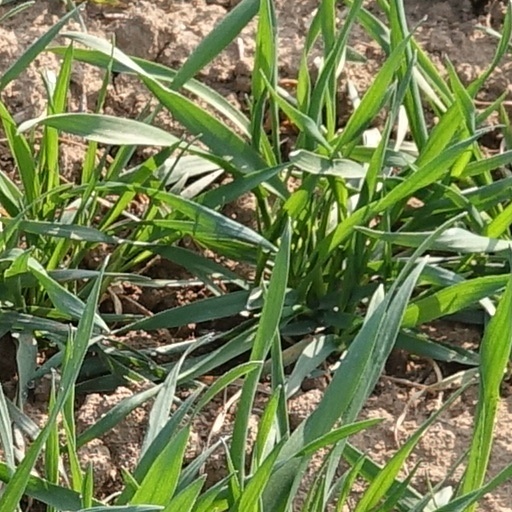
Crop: wheat